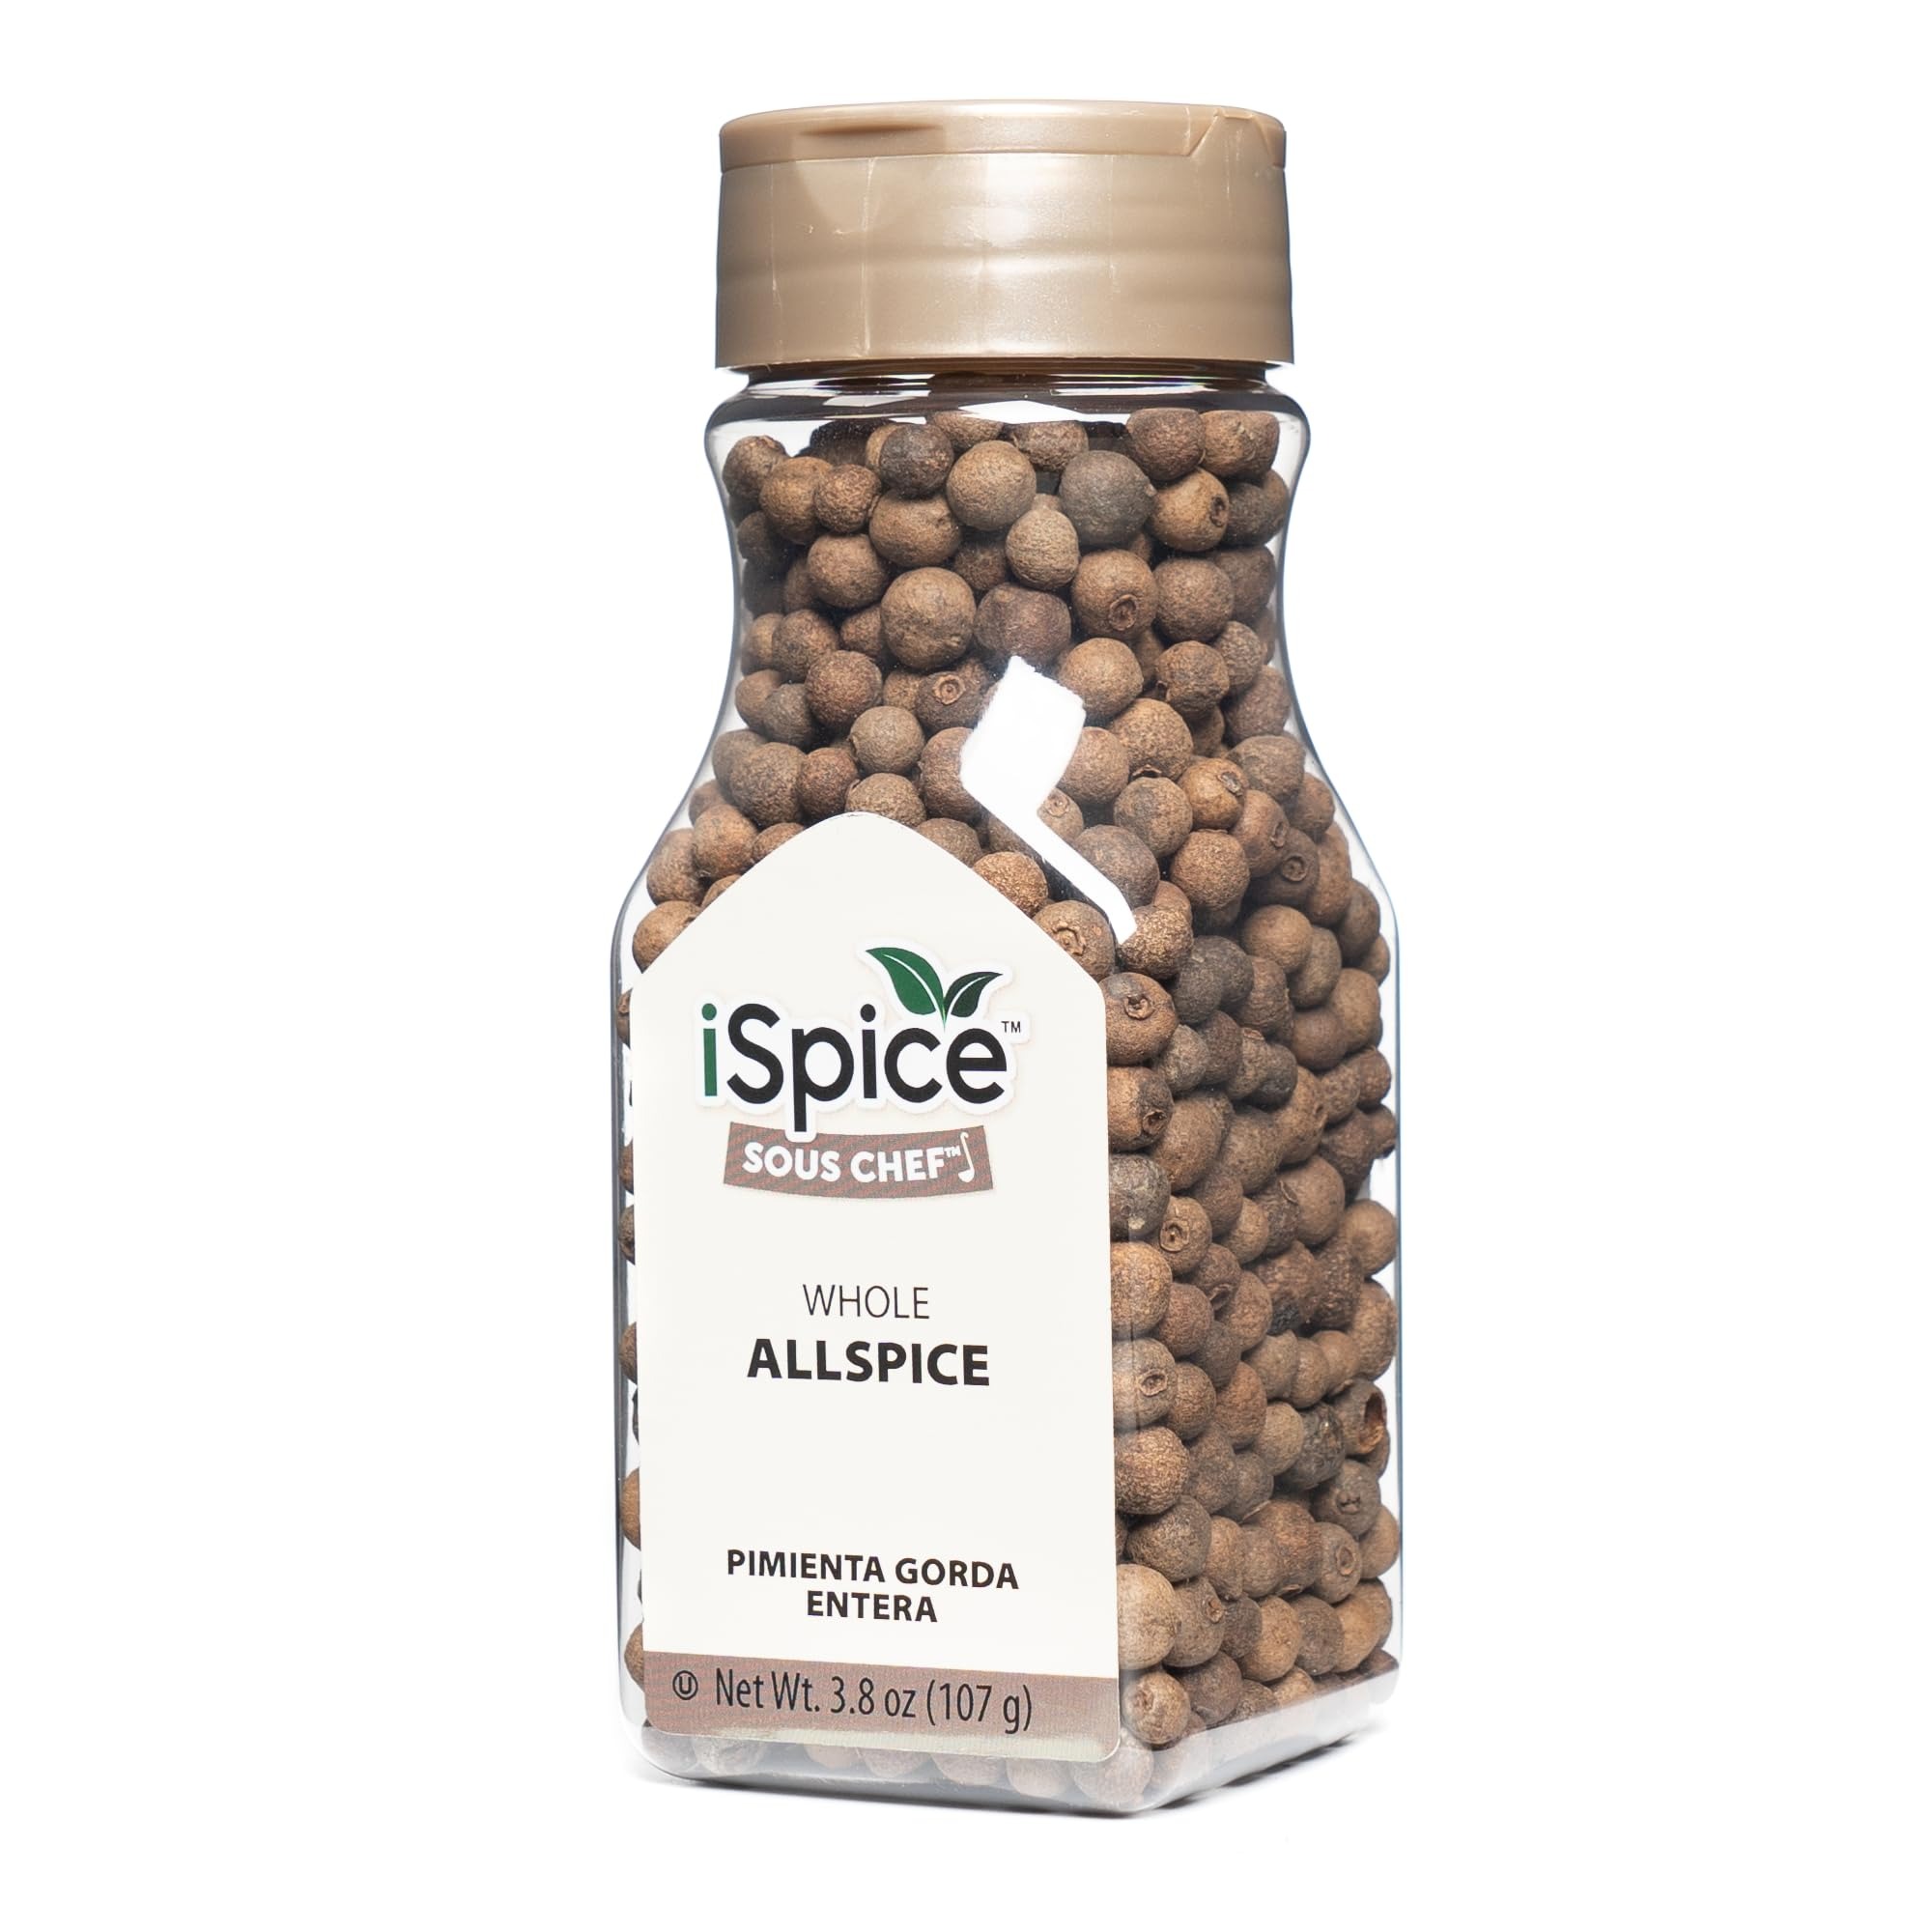
Item Name: iSpice PREMIUM Allspice Whole Variation| All Purpose |Essential Kitchen Spices |All natural |3.8 oz (107g)
Bullet Point 1: Distinctive Flavor: Our Allspice Whole offers a unique combination of flavors, similar to cloves, cinnamon, and nutmeg. It's a versatile spice that adds a warm, complex taste to both sweet and savory dishes.
Bullet Point 2: Premium Quality: Sourced from the finest allspice berries, our Allspice Whole maintains its robust flavor and aroma. It's a testament to our commitment to delivering superior quality spices.
Bullet Point 3: Versatile Use: Allspice Whole is perfect for a variety of dishes—from stews and curries to desserts and preserves. It adds a depth of flavor that elevates your cooking and baking experiences.
Bullet Point 4: Boosts Culinary Creativity: Allspice Whole encourages culinary exploration. Try it in different recipes and discover the multifaceted usage of this unique spice, expanding your flavor palette.
Bullet Point 5: Dietary-Friendly: In addition to being Halal and Kosher, our Allspice Whole is also vegan and gluten-free. We ensure our spices are suitable for a variety of dietary preferences and restrictions.
Bullet Point 6: Halal & Kosher Certified: We prioritize inclusivity in our products. Our Allspice Whole is Halal and Kosher certified, meeting strict dietary laws to ensure high quality and cater to a range of dietary needs.
Bullet Point 7: Made in USA: Our Allspice Whole is proudly produced in the USA, supporting domestic industries while upholding high manufacturing standards. Experience the quality of American-made spices.
Product Description: Allspice Whole It’s ALL GOOD with Allspice! Also called Pimenta or Jamaican Pepper, it’s a FLAVOR BALL of cinnamon, clove and nutmeg notes ROLLED INTO ONE! Think zesty rubs like Garam Masala and Jerk… treats like Pumpkin Pie and Gingerbread. A must for mulling and pickling. Allspice is known in Jamaica as pimento and is one of the most important ingredients of Caribbean cuisine. It is used in Jamaican jerk seasoning (the wood is used to smoke jerk in Jamaica, although the spice is a good substitute), in moles, and in pickling; it is also an ingredient in commercial sausage preparations and curry powders. 3.6 oz (104g)
Value: 1.0
Unit: Count

Price: 8.99